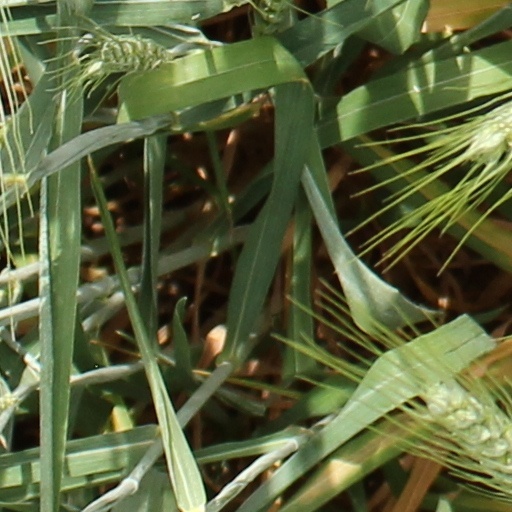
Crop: wheat